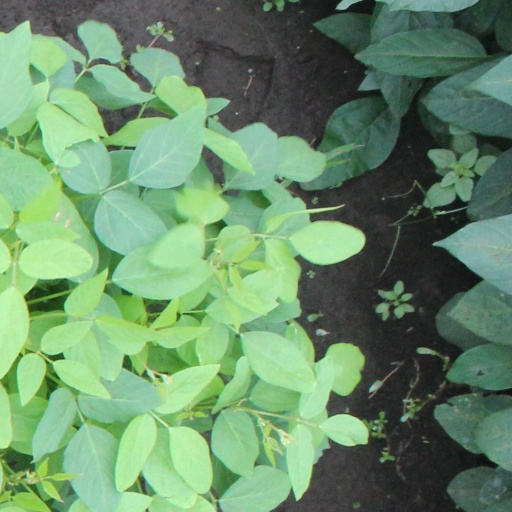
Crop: soybean